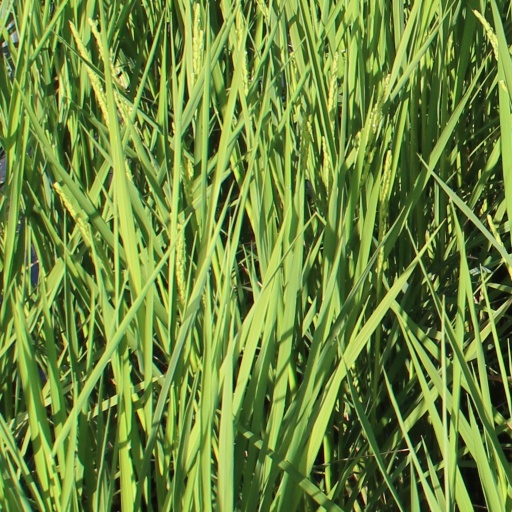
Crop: rice